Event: Nepal Earthquake
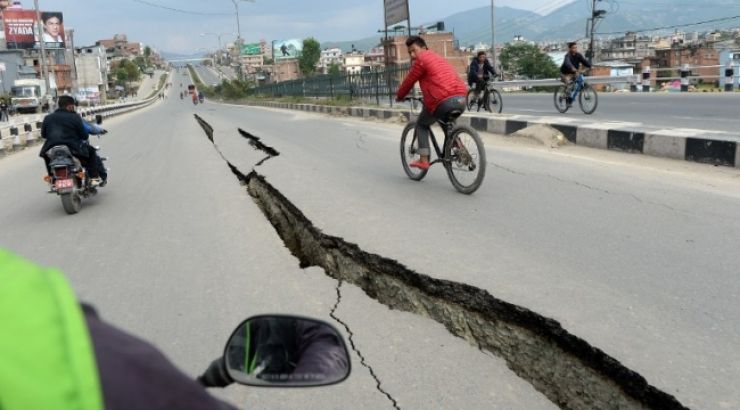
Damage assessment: damage